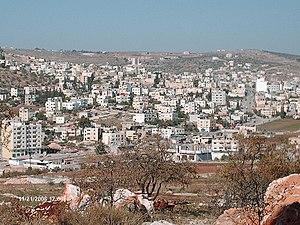
Tubas est une ville palestinienne située à environ 21 km au nord de la ville de Naplouse, sur la partie occidentale du gouvernorat de Tubas au nord de la Cisjordanie, près du Jourdain. La ville, qui compte plus de 16 000 habitants, est considérée comme le centre administratif et économique du gouvernorat de Tubas. Son aire urbaine se compose de 2 271 dunums. Elle est régie par un conseil municipal de 15 membres et la plupart de ses habitants sont employés dans le domaine de l'agriculture ou les services publics. Ouqab Daraghmeh a été le maire de Tubas depuis son élection en 2012.